Drakaea

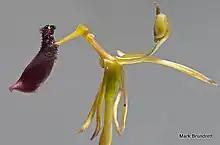
"Drakaea thynniphila"

The taxonomy of many orchid genera is debated and there have been many changes to genera such as "Caladenia". Hammer orchids, however are unique, are easily distinguished from other genera and there have been few changes to the limits of the genus since they were first described. However, there has been confusion and disagreement about classification within the genus. The latest review was carried out by Stephen Hopper and Andrew Brown in 2007.